James Francis McIntyre

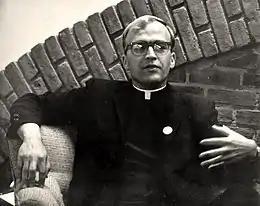
Reverend DuBay (1968)

McIntyre was appointed the second archbishop of Los Angeles on February 7, 1948 by Pius XII. McIntyre was installed as archbishop at St. Vibiana's Cathedral in Los Angeles on March 19, 1948. In McIntyre's first four years, the archdiocese established 26 new parishes, 64 new parochial schools, and 18 new high schools . At one point during his tenure, he oversaw the construction of a new church every 66 days and a new school every 26 days to accommodate the post-World War II population boom in Southern California. As archbishop, he led the successful effort to repeal the state tax on Catholic schools.